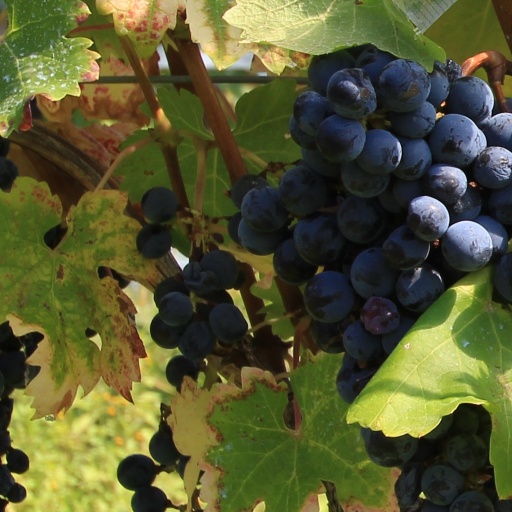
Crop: grape